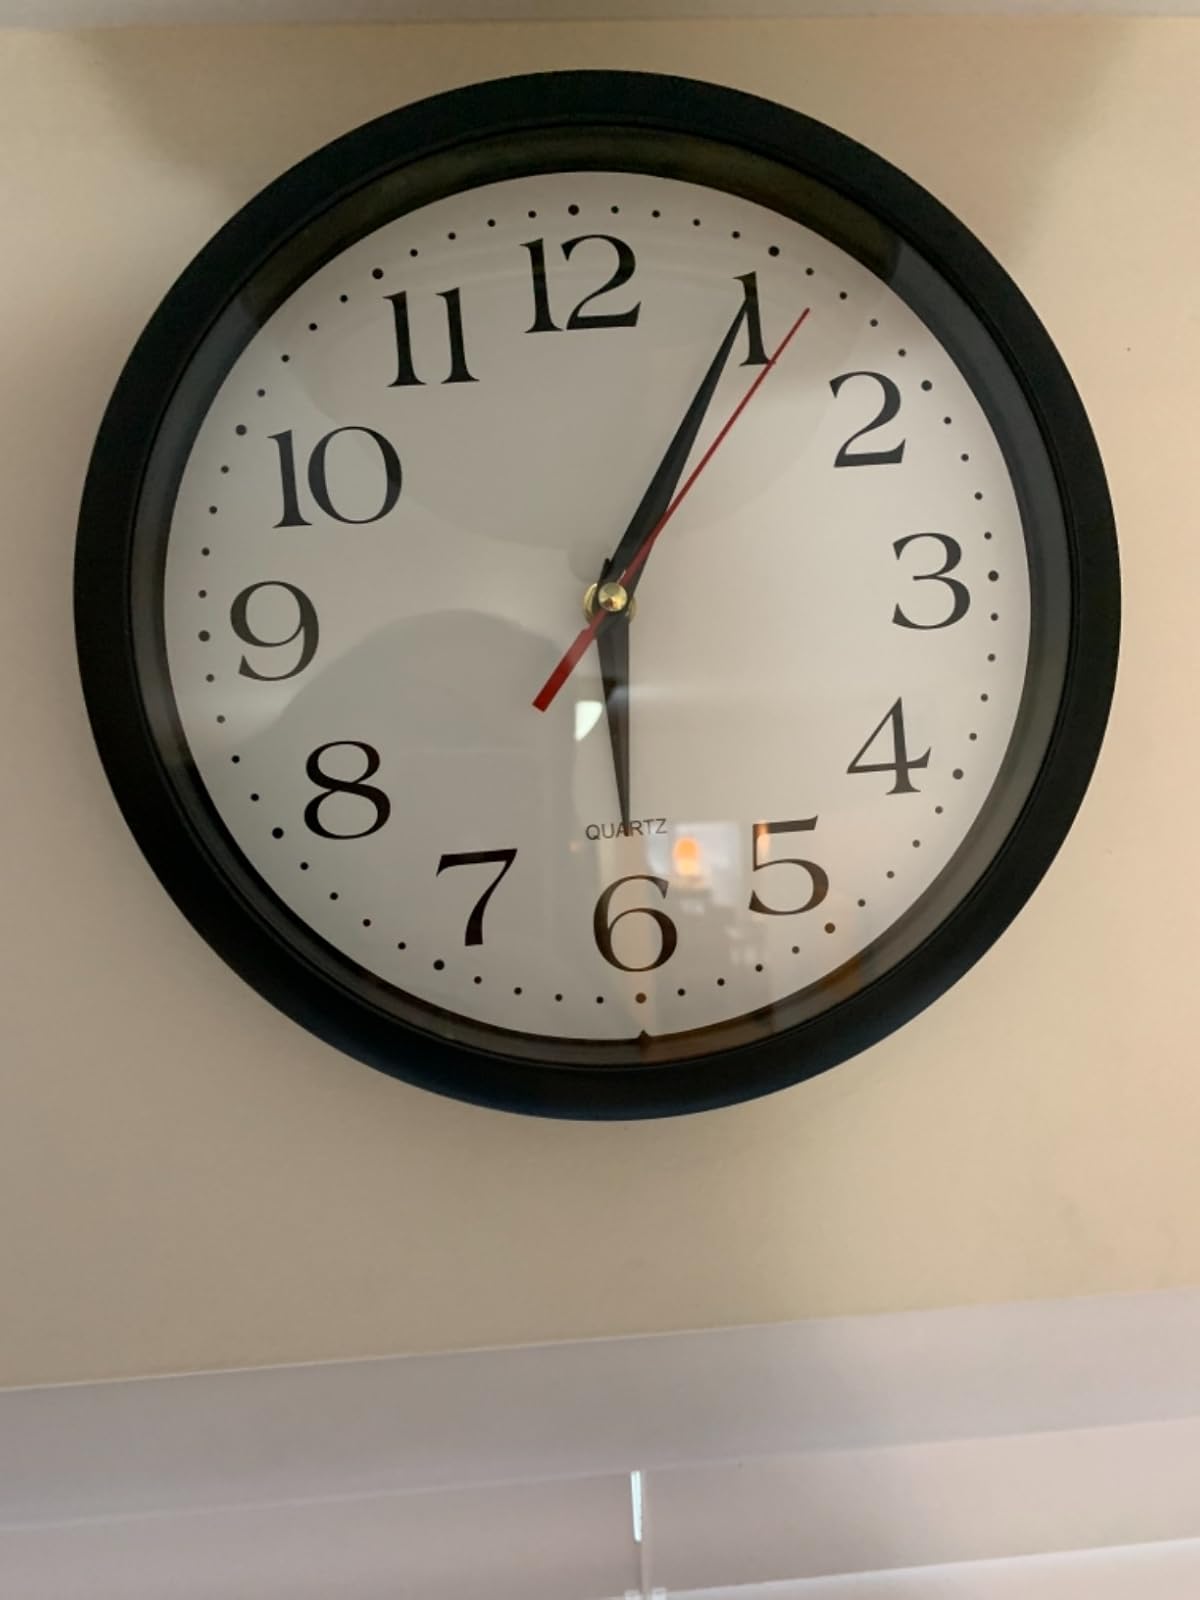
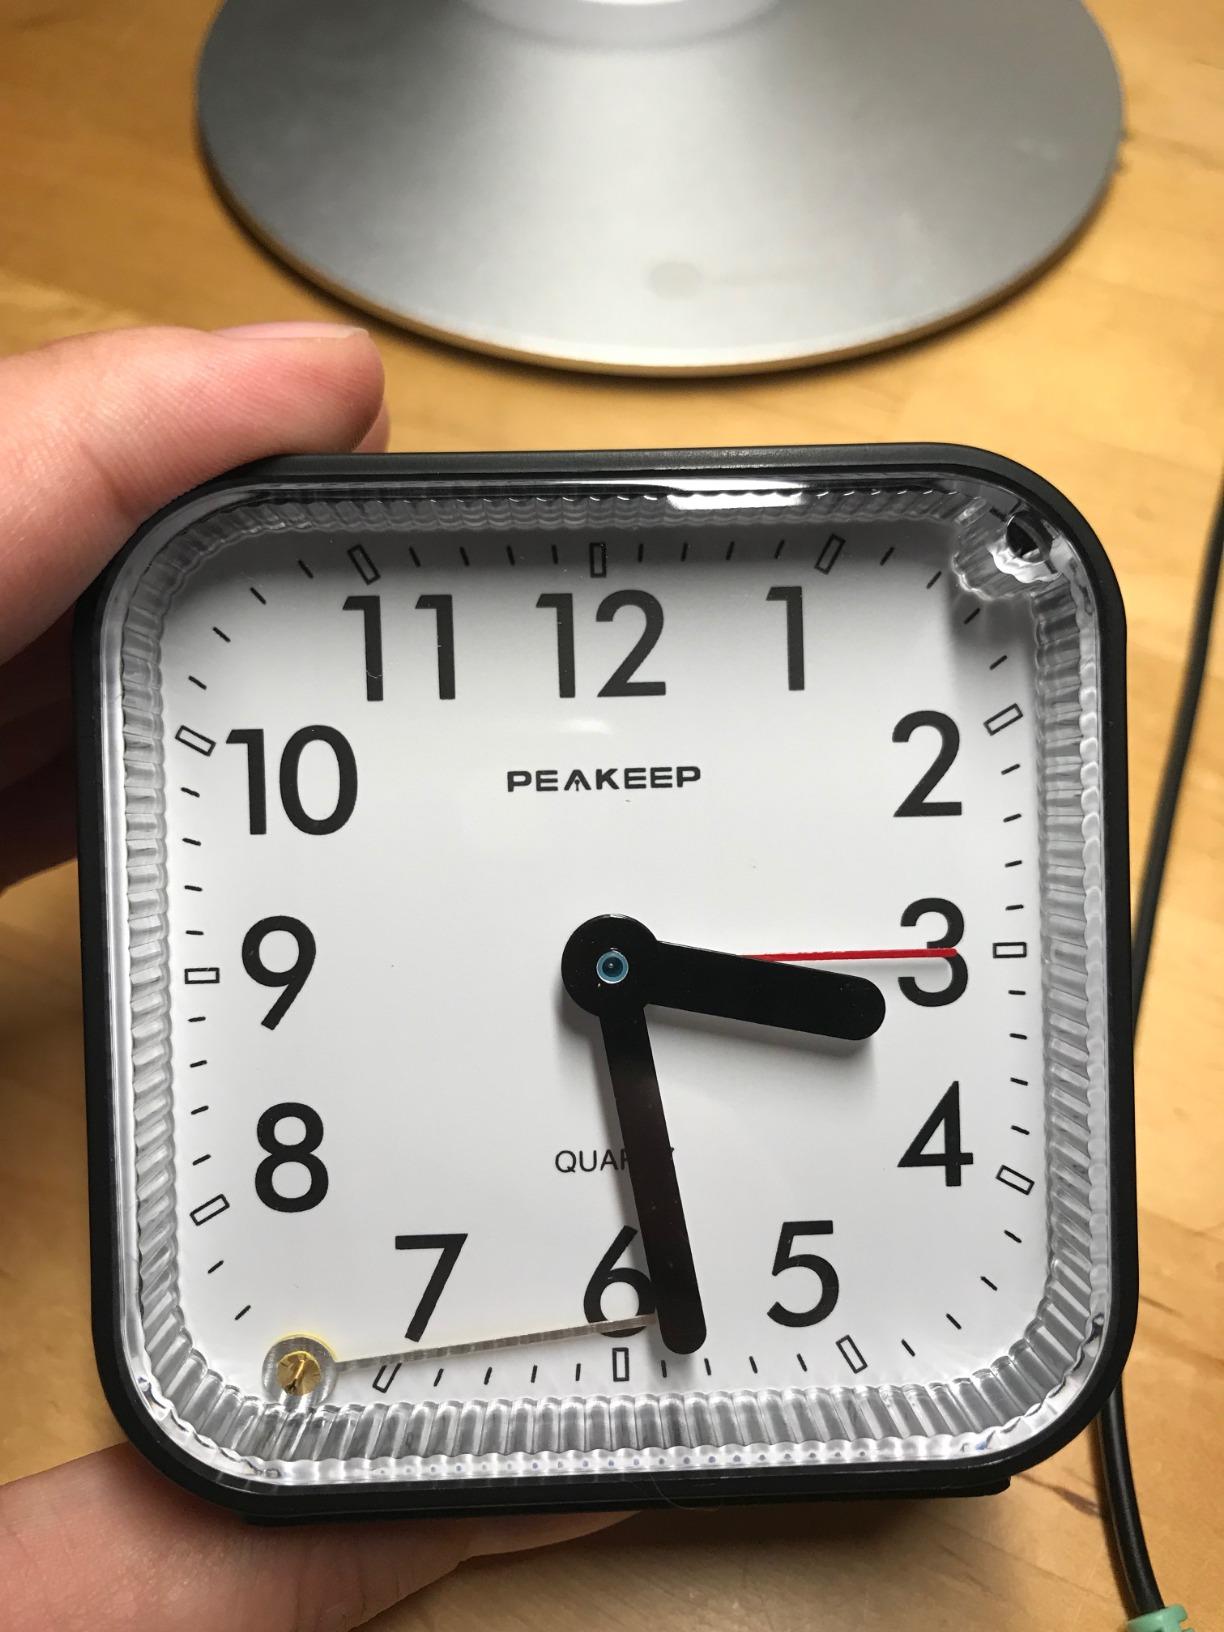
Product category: clock
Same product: no